Rose Papier

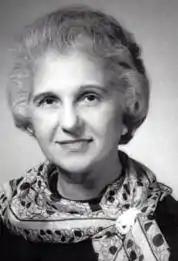

Rose Papier (November 29, 1912 – August 9, 2000) was an Ohio social administrator who worked in several departments throughout the state including the Department of Mental Health and Retardation, the Ohio Commission on Aging and headed the Ohio Administration on Aging when it was created in 1965. She was one of the inaugural inductees into the Ohio Women's Hall of Fame in 1978.